Lyngdal

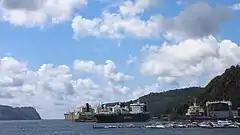
Agnefest in the south of Lyngdal has since 1771 an approved natural harbor on the Rosfjord

The island of Sælør on the southern coast of the municipality is mentioned in Snorre, as the king Saint Olav spent a winter here in 1028. Based around the port of Agnefest, Lyngdal prospered on maritime trade, and in 1771 an application was made for status as a small coastal town. Its coastal location also facilitated emigration; in the 17th and 18th century largely to the Dutch Republic, and in the 19th century to the United States.